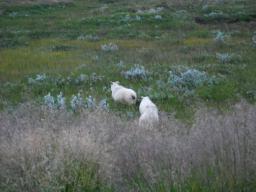
Label: Background_without_leaves